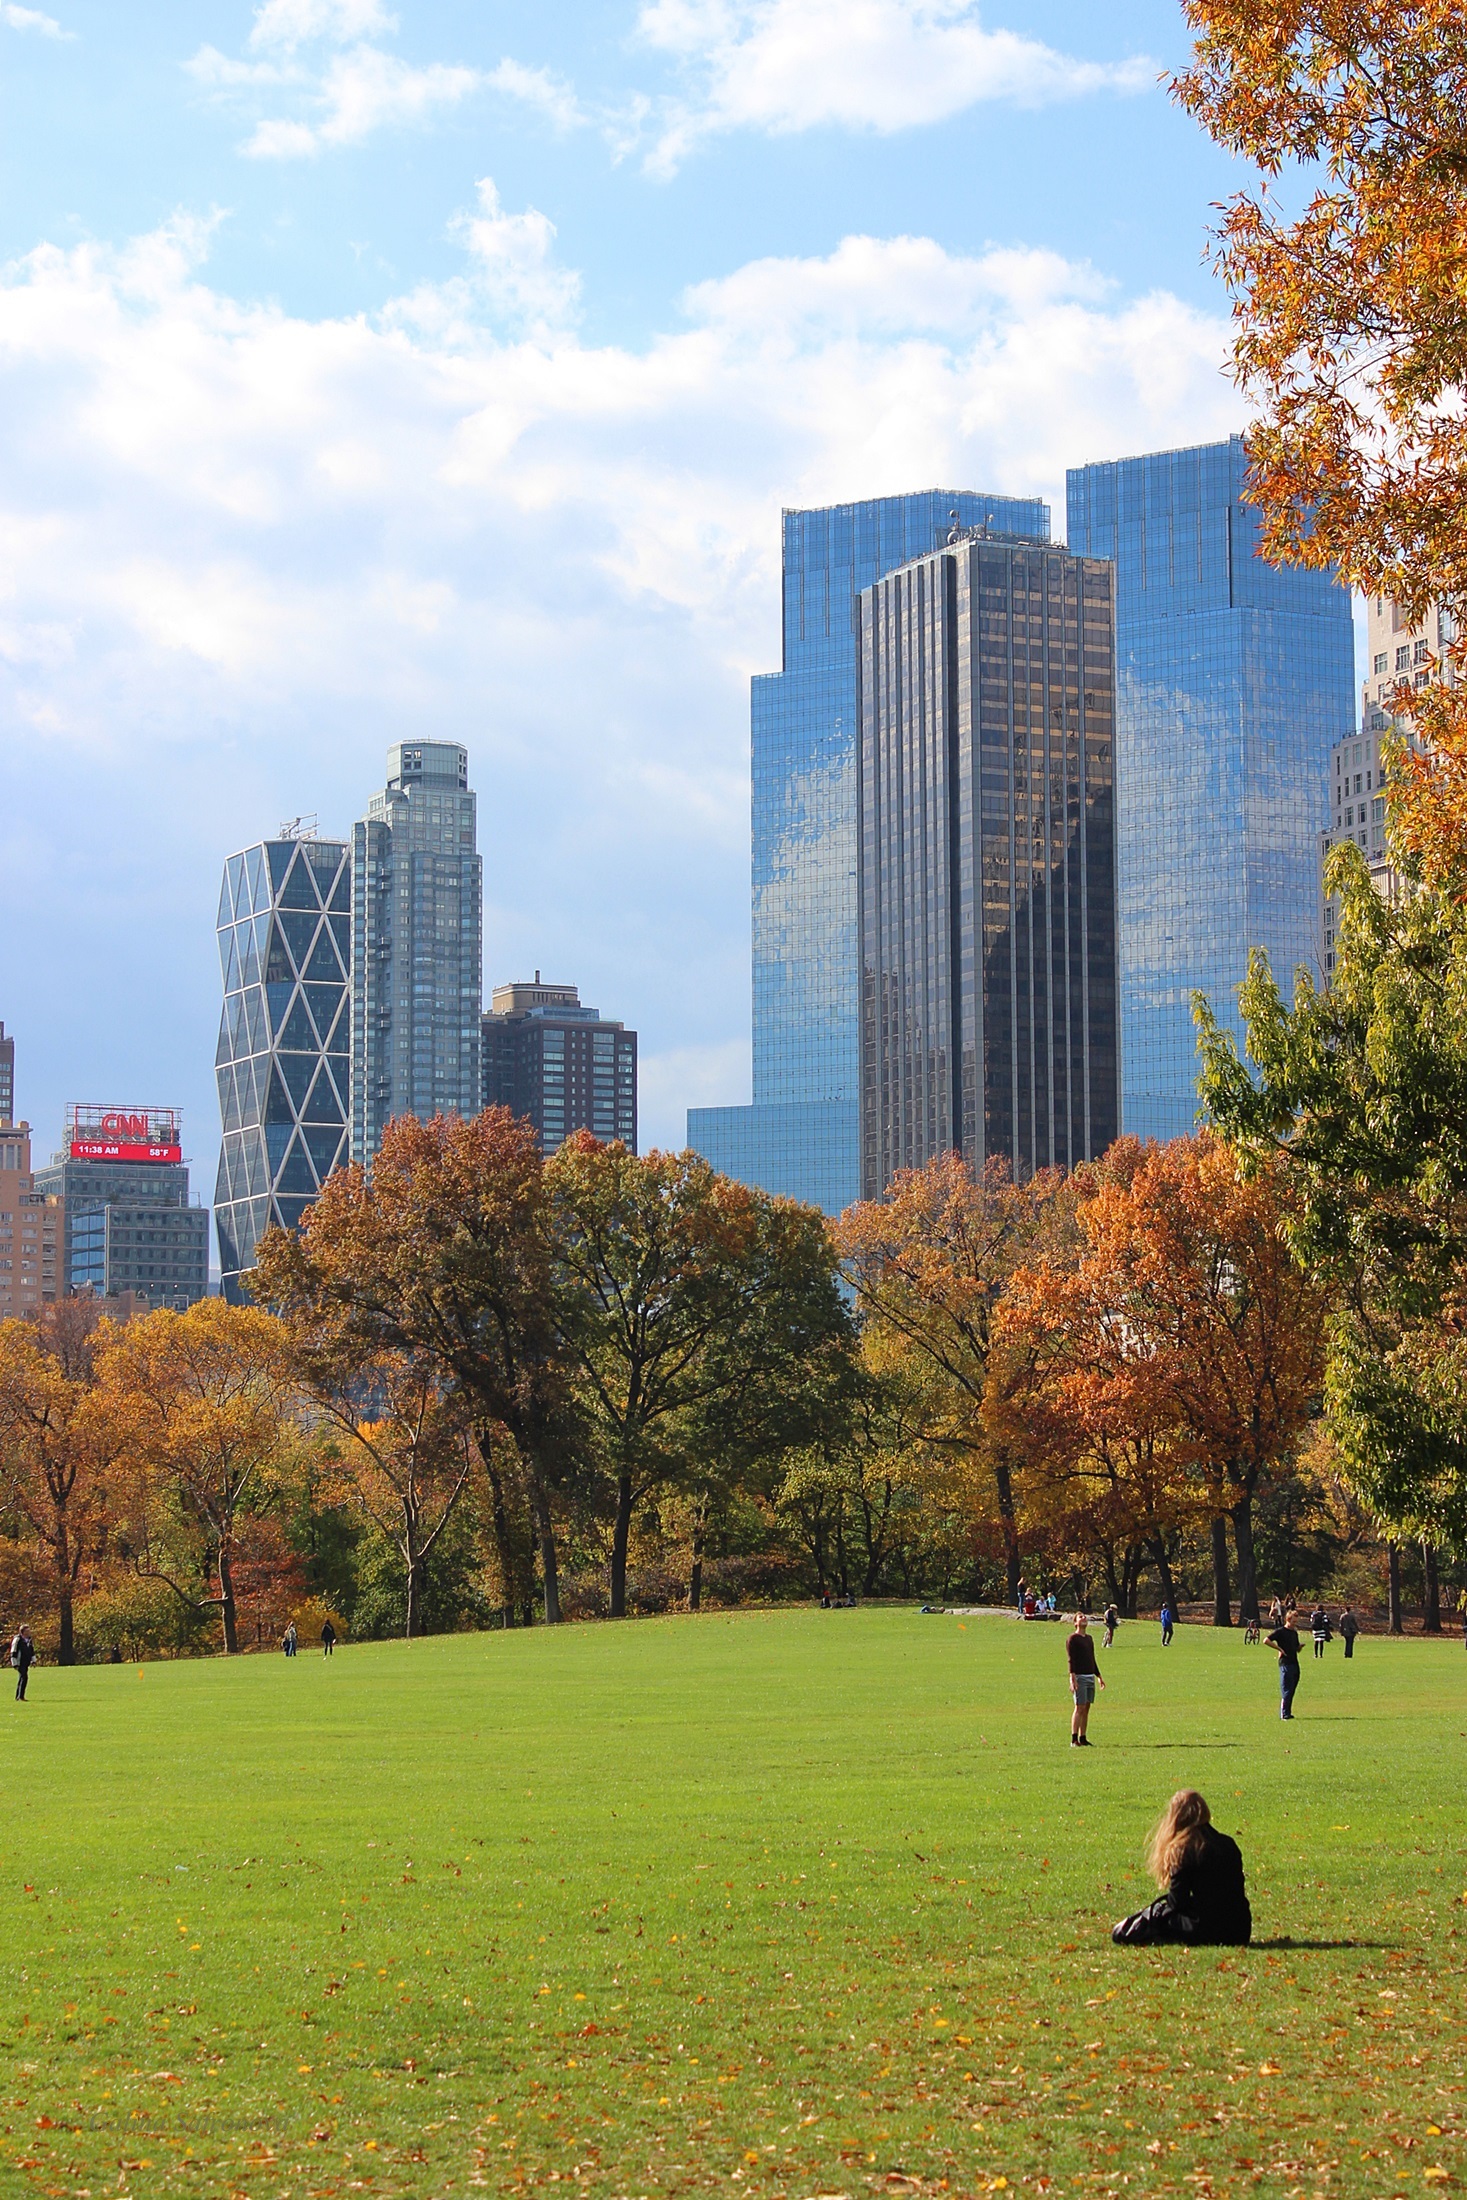
tree, grass, horizon, architecture, plant, skyline, fall, flower, building, city, skyscraper, urban, new york, manhattan, cityscape, downtown, tower, nyc, autumn, park, usa, america, landmark, season, central park, beauty, rural area, loan, urban area, human settlement, woody plant